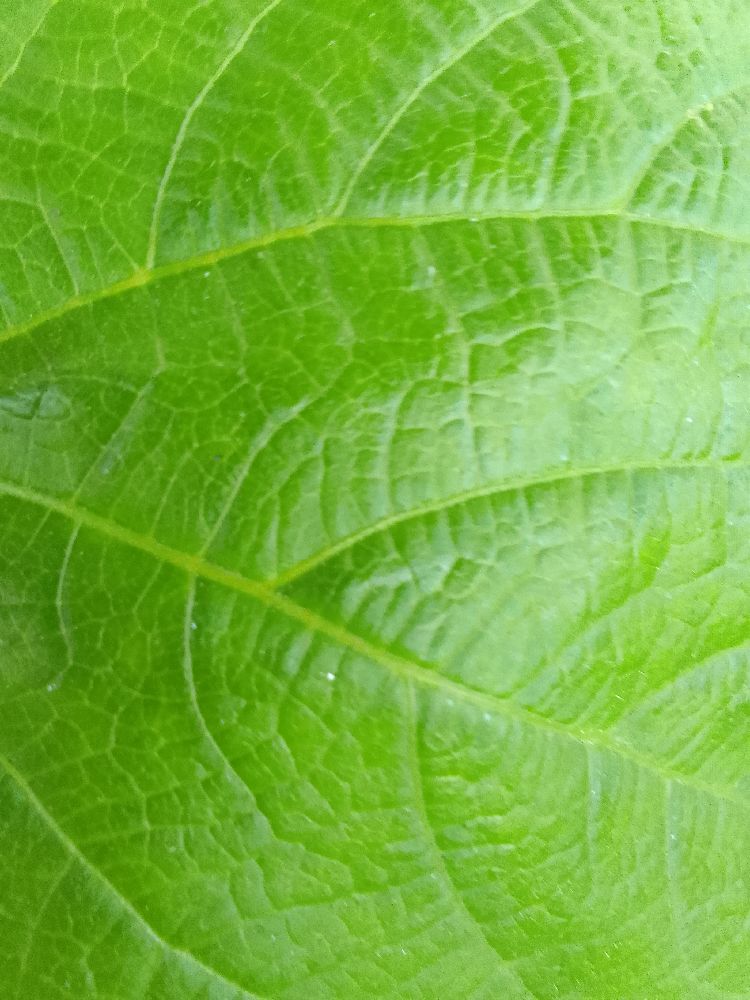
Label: healthy